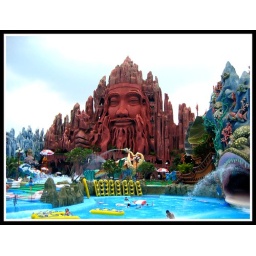
2 hours on a local bus from Bus station in front of Ben Thanh market to get here.